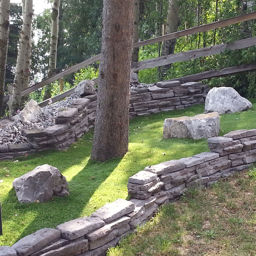
product category replaces the poorly growing grass under this tree .